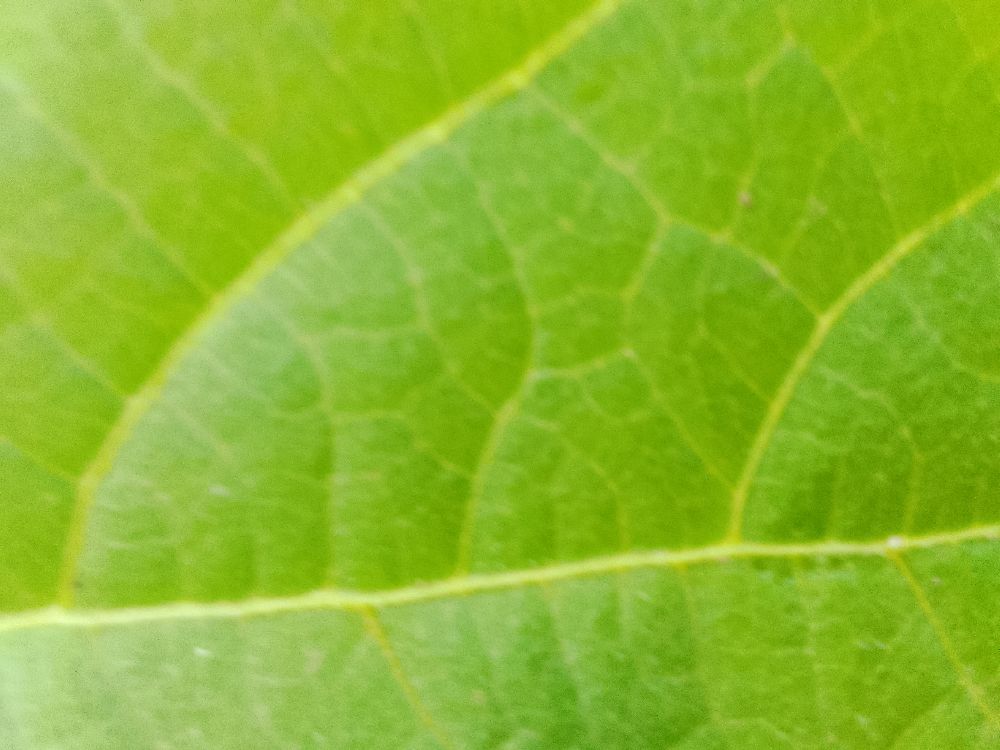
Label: healthy